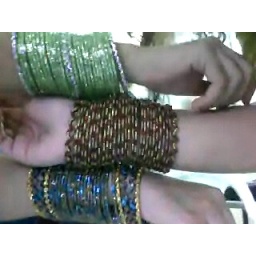
Eid Bangles by cute girls